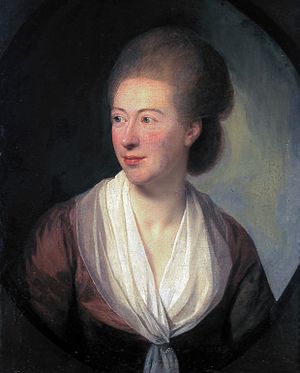
Isabelle de Charrière
Isabelle de Charrière, malet af Jens Juel (1777) Slottet Zuylen
Isabelle de Charrière født Isabella Agneta Elisabeth van Tuyll van Serooskerken 20. oktober 1740 på slottet Zuylen nær Utrecht, død 27. december 1805 i Colombier, også kendt som Belle van Zuylen i Holland og som Madame de Charrière, var en hollandskfødt fransksproget forfatter, brevskriver og komponist, som efter sit ægteskab i 1771 var fast bosat i Schweiz. Hun skrev romaner, artikler, pamfletter og teatertekster, men er mest kendt for sin omfattende brevveksling med flere af datidens intellektuelle. Hendes interesser omfattede et bredt udsnit af samfundsmæssige og politiska emneområder, og hendes værk om den franske revolution betegnes som specielt interessant.